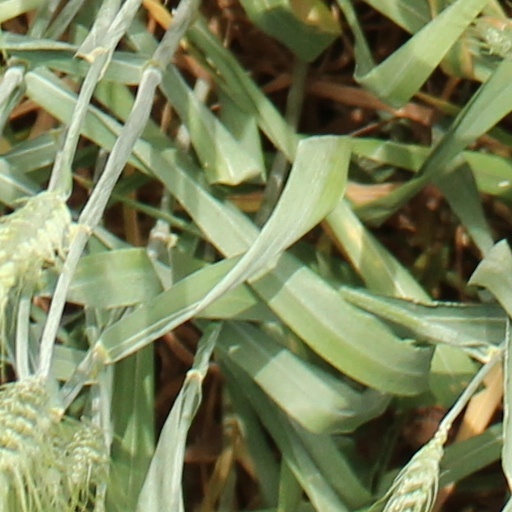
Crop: wheat